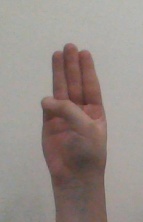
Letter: thaa